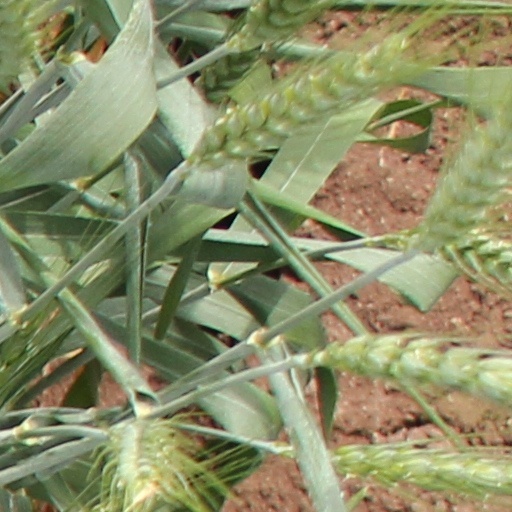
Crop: wheat